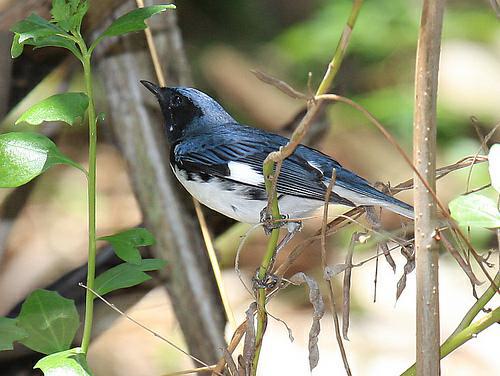
A photo of a black throated blue warbler